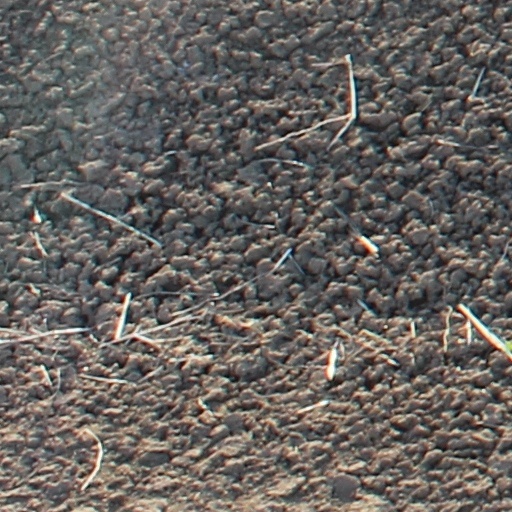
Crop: wheat